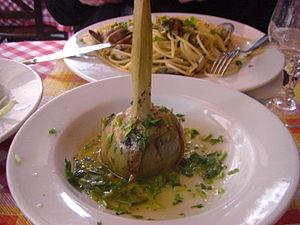
Rome /ʁɔm/ est la capitale de l'Italie. Située au centre-ouest de la péninsule italienne, près de la mer Tyrrhénienne, elle est également la capitale de la région du Latium, et fut celle de l'Empire romain durant 357 ans. En 2019, elle compte 2 844 395 habitants établis sur 1 285 km², ce qui fait d'elle la commune la plus peuplée d'Italie et la troisième plus étendue d'Europe après Moscou et Londres. Son aire urbaine recense 4 356 403 habitants en 2016. Elle présente en outre la particularité de contenir un État enclavé dans son territoire : la cité-État du Vatican, dont le pape est le souverain. C'est le seul exemple existant d'un État à l'intérieur d'une ville.